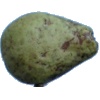
Label: Pear Stone 1